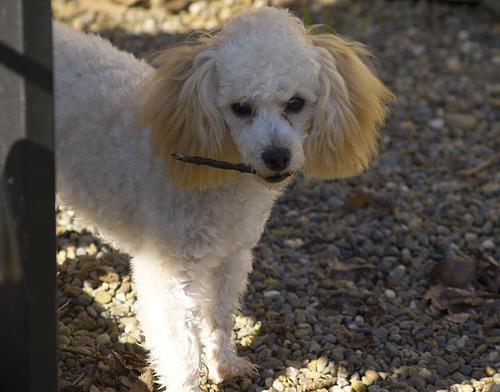
toy_poodle